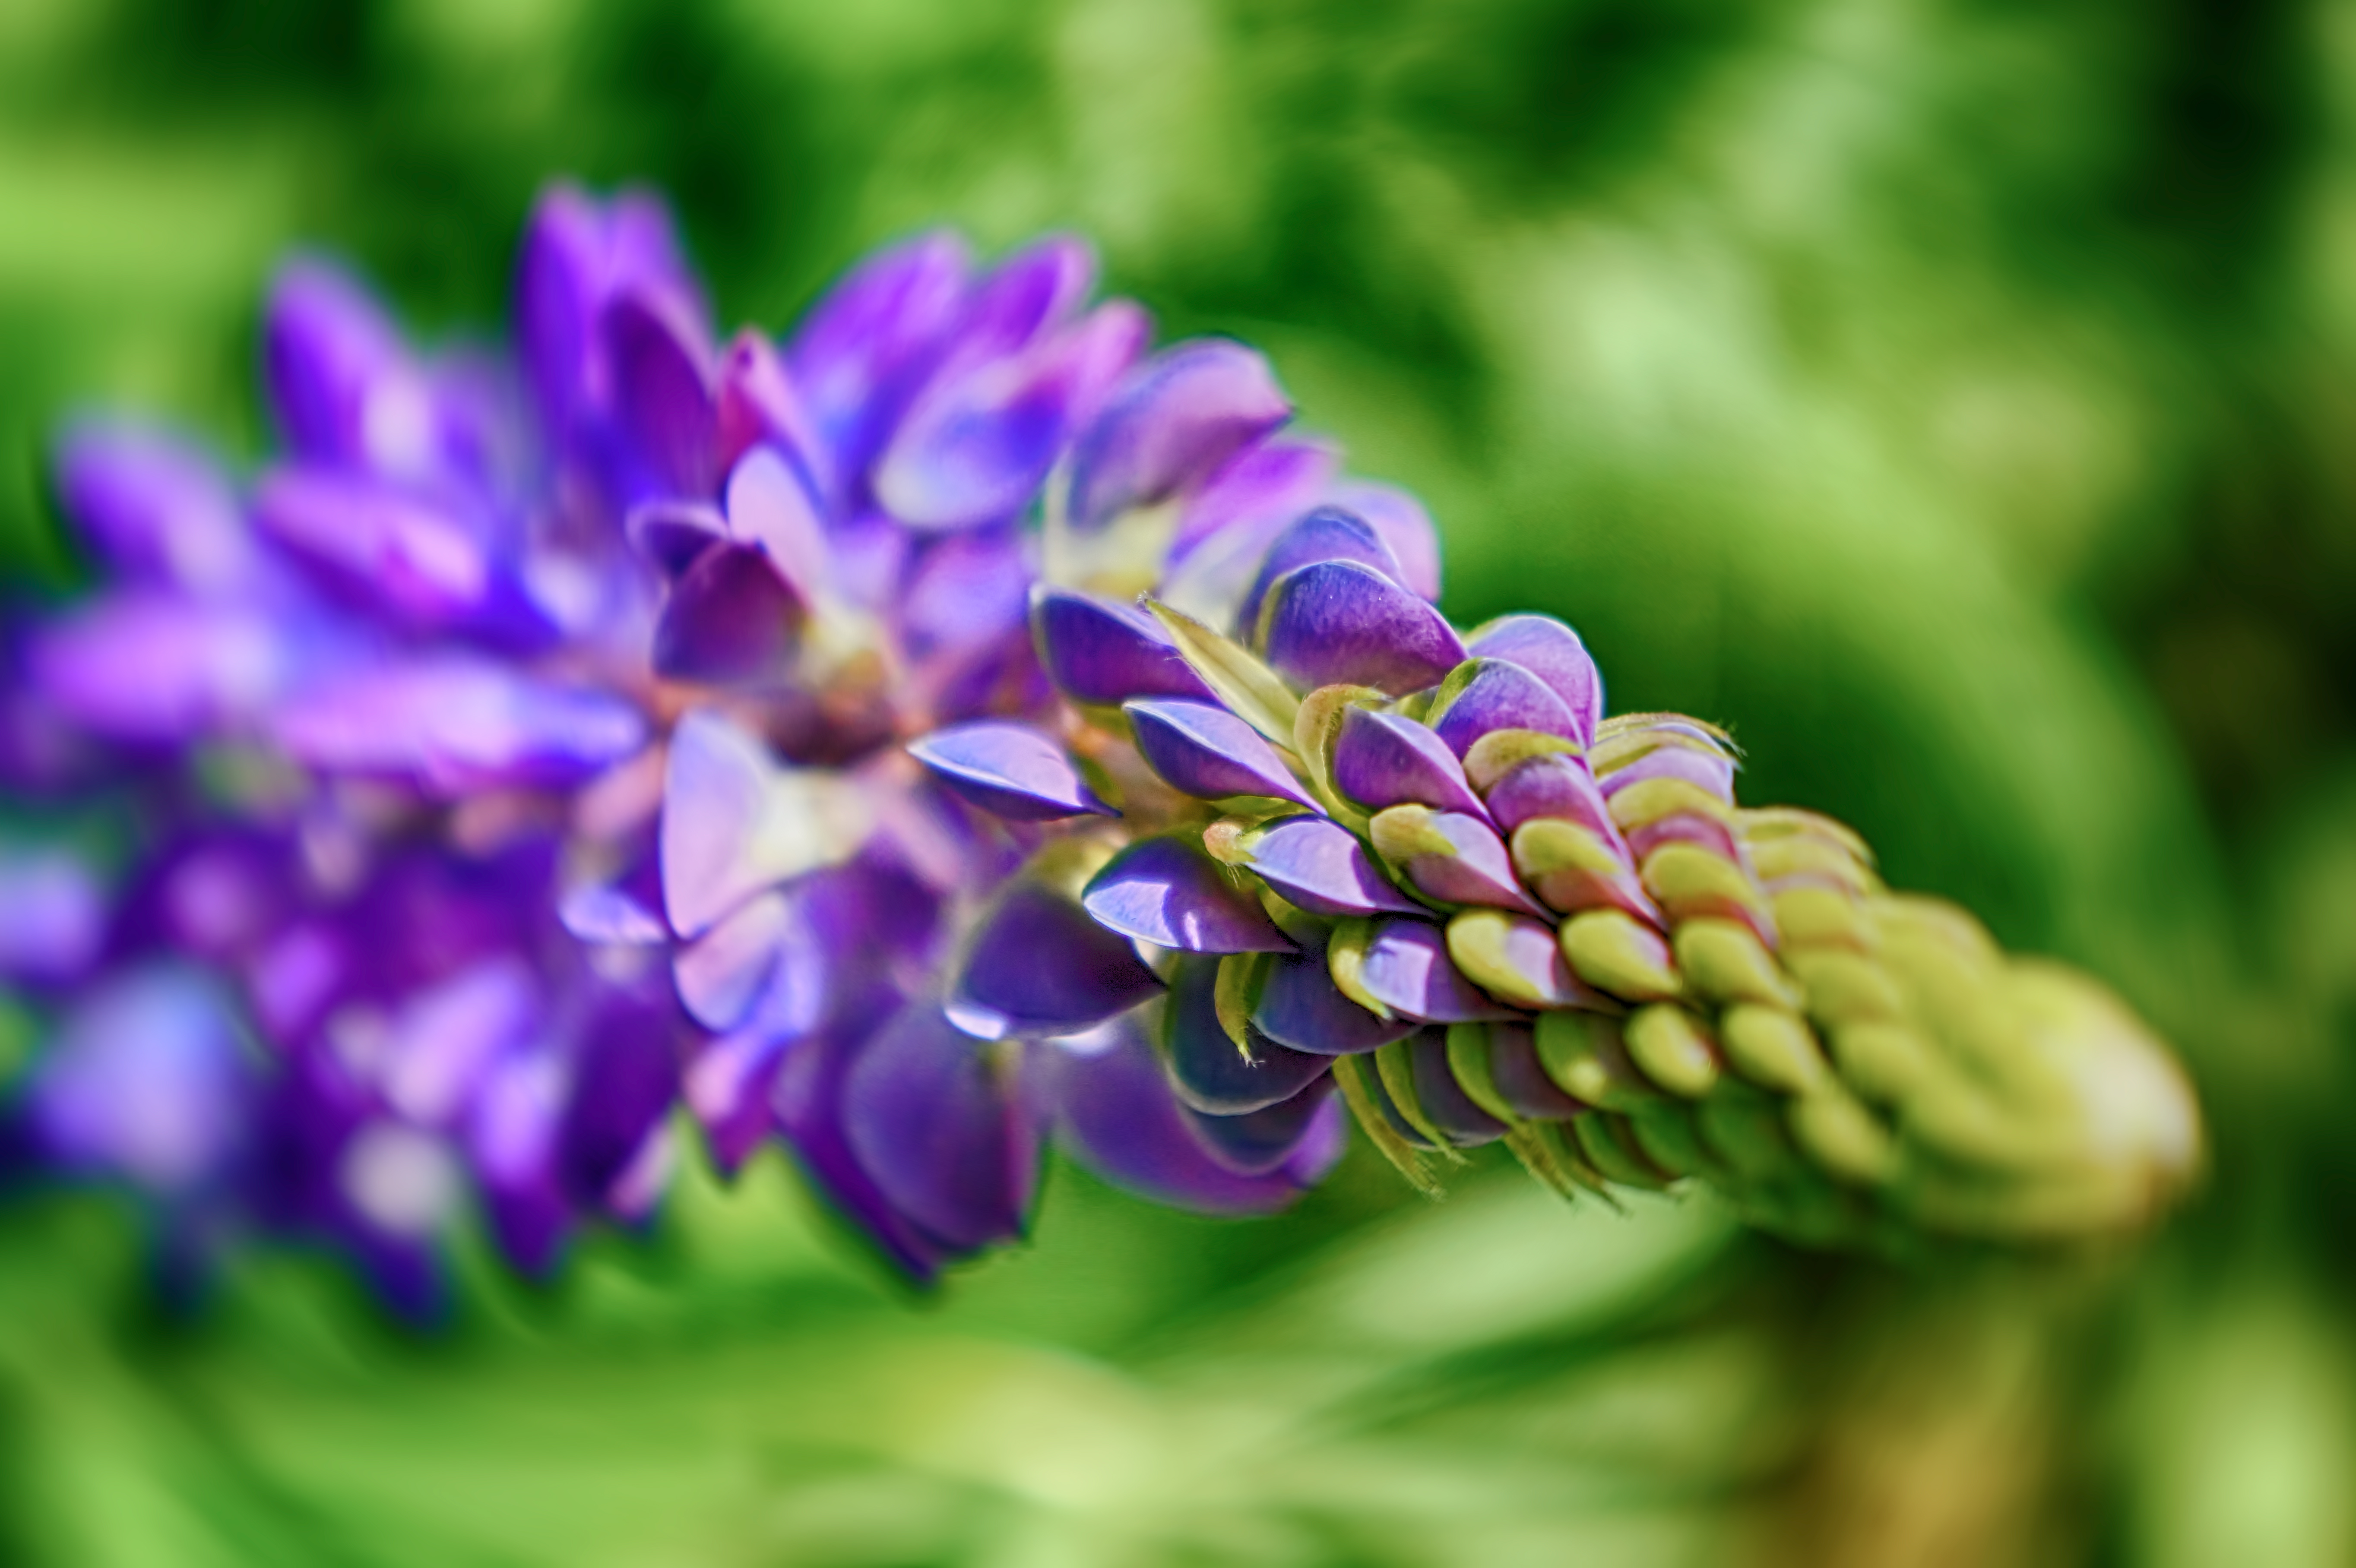
nature, blossom, plant, photography, meadow, flower, petal, botany, closeup, flora, wildflower, close up, sony, finland, helsinki, detail, alpha, 3000, lupin, ilce, ilce3000, 3000k, ilce3000k, macro photography, flowering plant, land plant